Nikola Karev

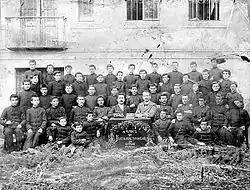
Photograph of the 1900–1901 graduates from the Bulgarian Exarchate Gymnasium in Bitola, among whom was Nikola Karev.

The first Conference of Macedonian Socialists was held on June 3, 1900, near Kruševo, where they defined the core aspects of the potential creation of a separate Macedonian Republic, as a cantonized state, part of a future Balkan Socialist Federation, as a multinational polity offering equal rights to all its citizens. They maintained the slogan ""Macedonia for the Macedonians"", using "Macedonian people" as an umbrella term covering Bulgarians, Turks, Greeks, Aromanians, Albanians, Jews, etc., living in harmony in an independent state. In this period Karev joined the Internal Macedonian-Adrianople Revolutionary Organization and became a leader of a regional armed band (cheta).